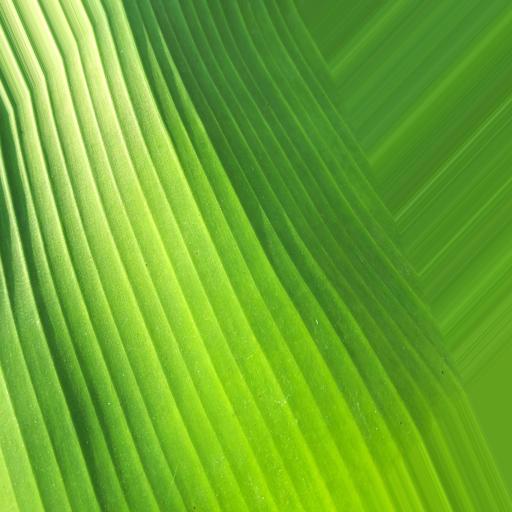
Label: banana_healthy_leaf